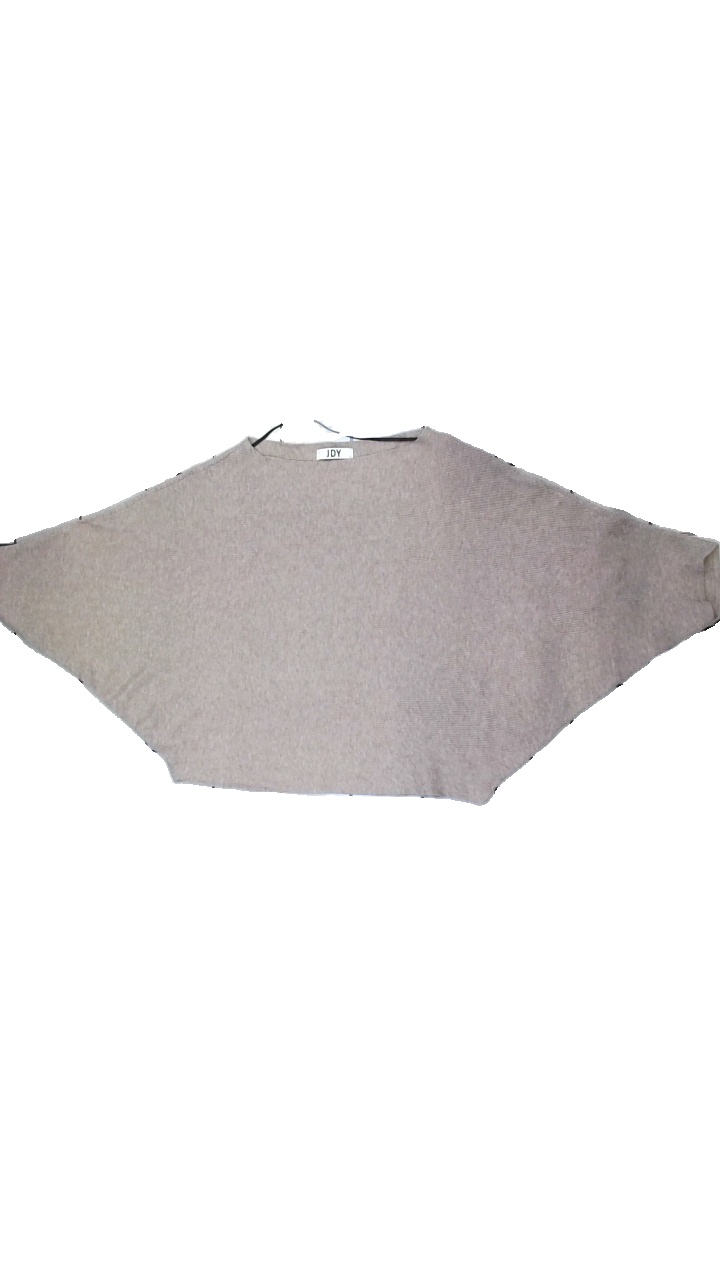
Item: Tank Top (Ladies)
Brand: Jdy
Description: Beige top from JDY, size L. Good condition.
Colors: Beige
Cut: Regular, C-collar
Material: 59% poly, 41% cott
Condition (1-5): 4
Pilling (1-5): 5
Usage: Reuse
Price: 50-100